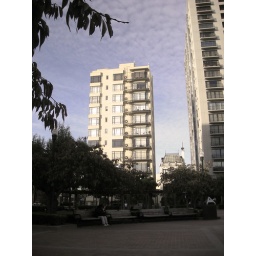
smoe apartment building on the top of nob hill in san francisco